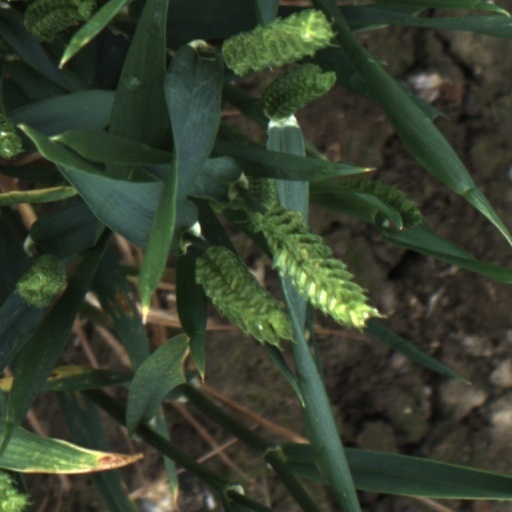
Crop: wheat